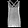
Label: Shirt